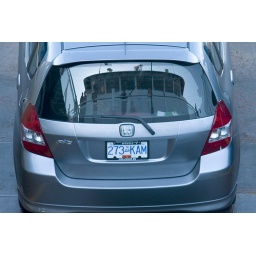
The bridge of the ferry in the reflection of a car window.